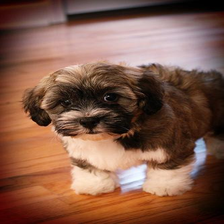
Species: dog
Breed: havanese